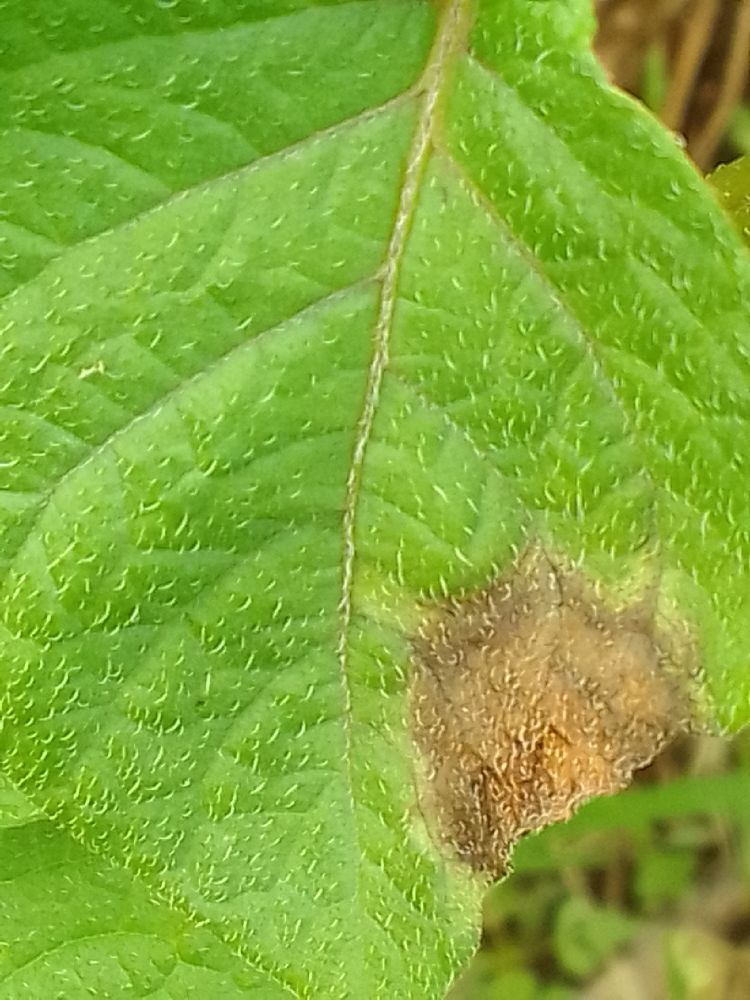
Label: Late blight